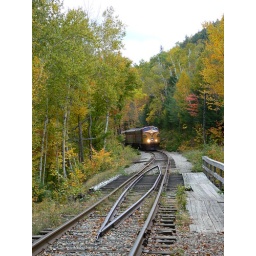
Monday Notch train approaches the bridge over the falls.